Benjamin Riggs House

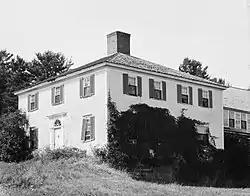

The Benjamin Riggs House is a historic house on Robinhood Road in Georgetown, Maine. Built about 1790, it is the oldest house in Georgetown, and is a well-preserved example of transitional Georgian-Federal architecture. It was listed on the National Register of Historic Places in 1988.